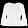
Label: Shirt